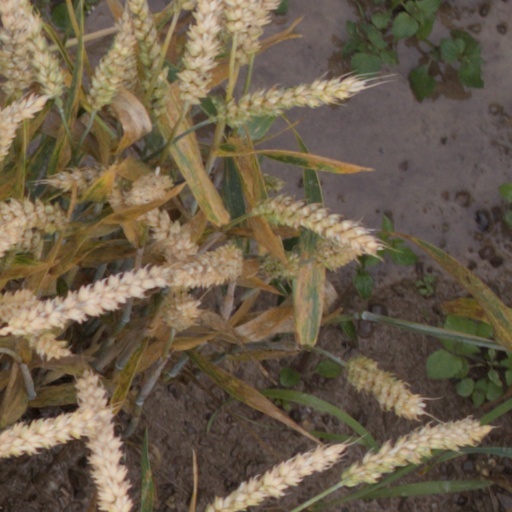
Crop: wheat